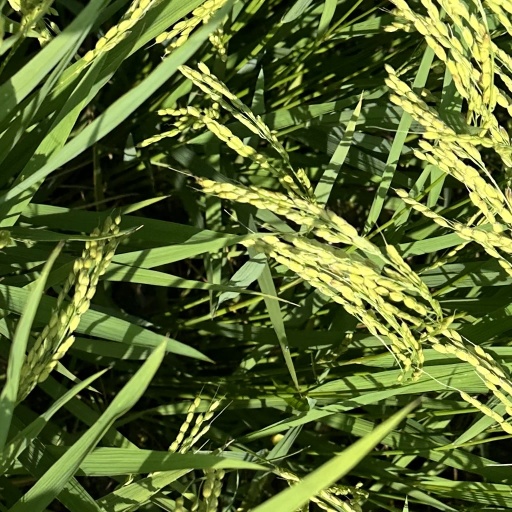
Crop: rice